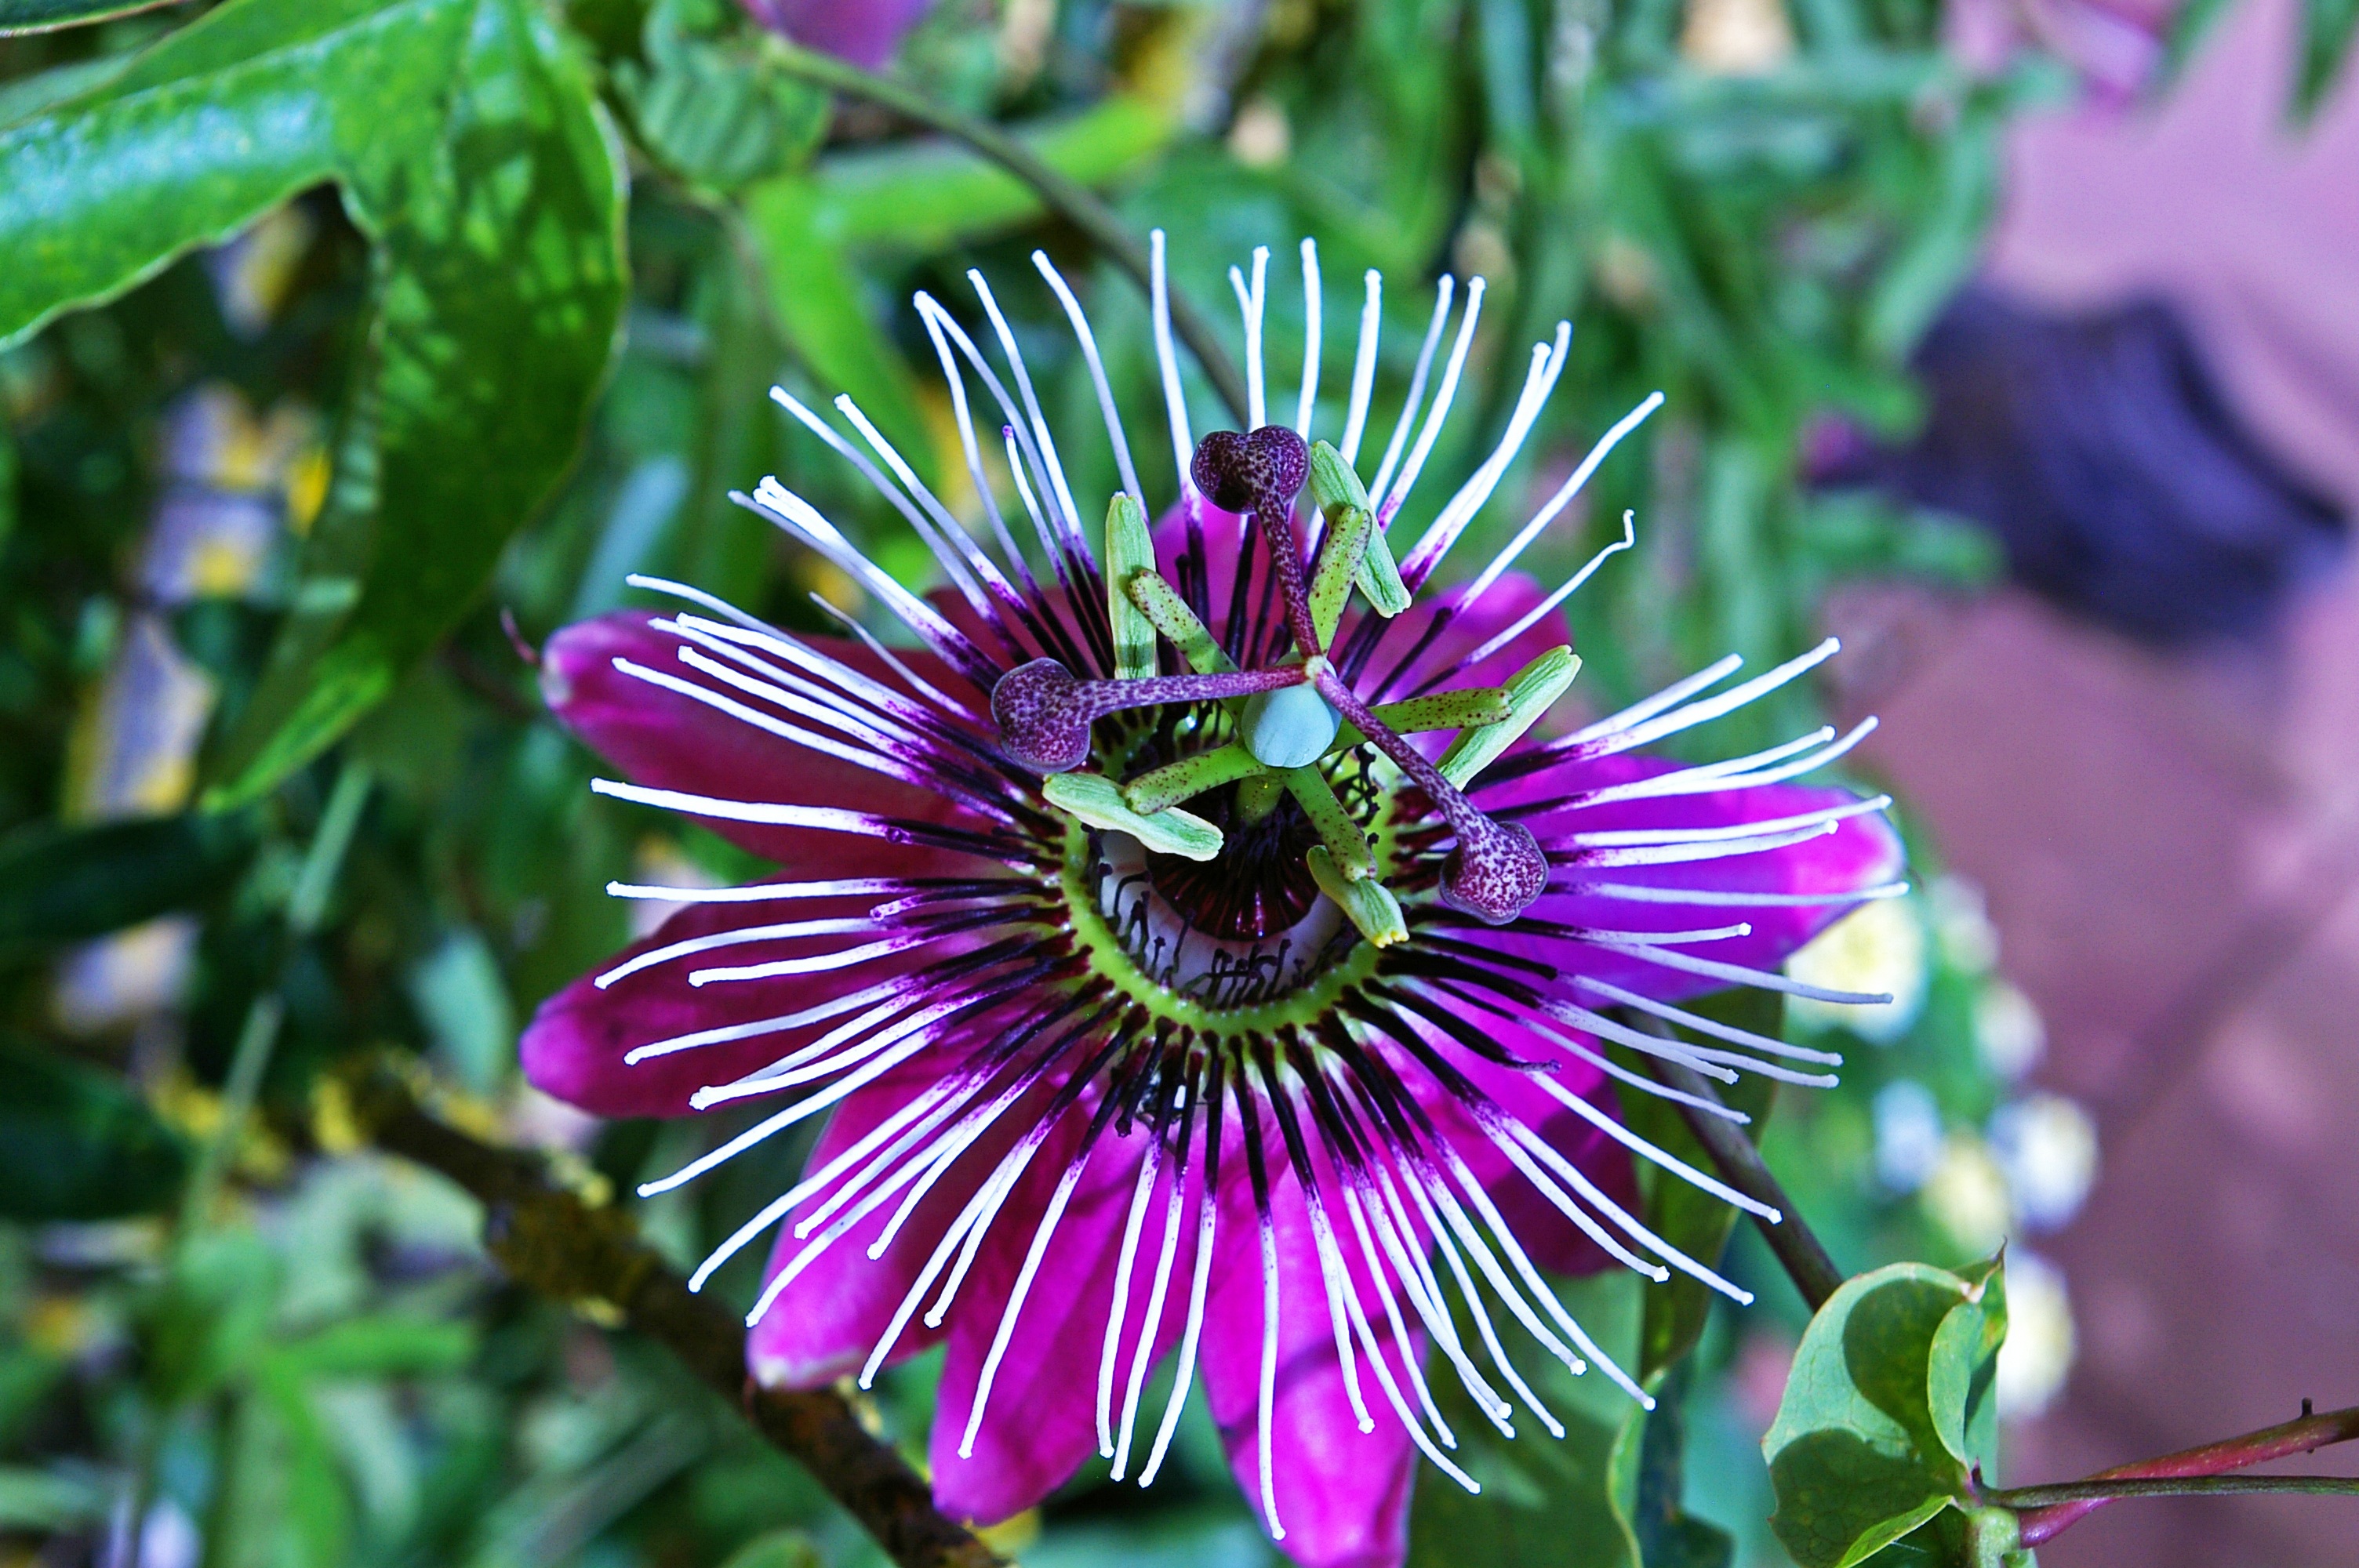
nature, blossom, plant, flower, purple, petal, bloom, summer, bush, green, botany, climber, garden, close, flora, wildflower, close up, petals, pistil, flowerpot, exotic, purple flower, passion flower, filigree, macro photography, ornamental plant, blossomed, gartendeko, flowering plant, planters, container plant, passion flower plant, terrace plant, plant stem, land plant, passion flower family, purple passionflower